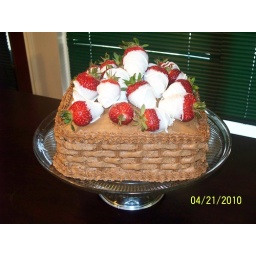
White Cake with whipped chocolate icing in basket weave topped with white chocolate covered strawberry's